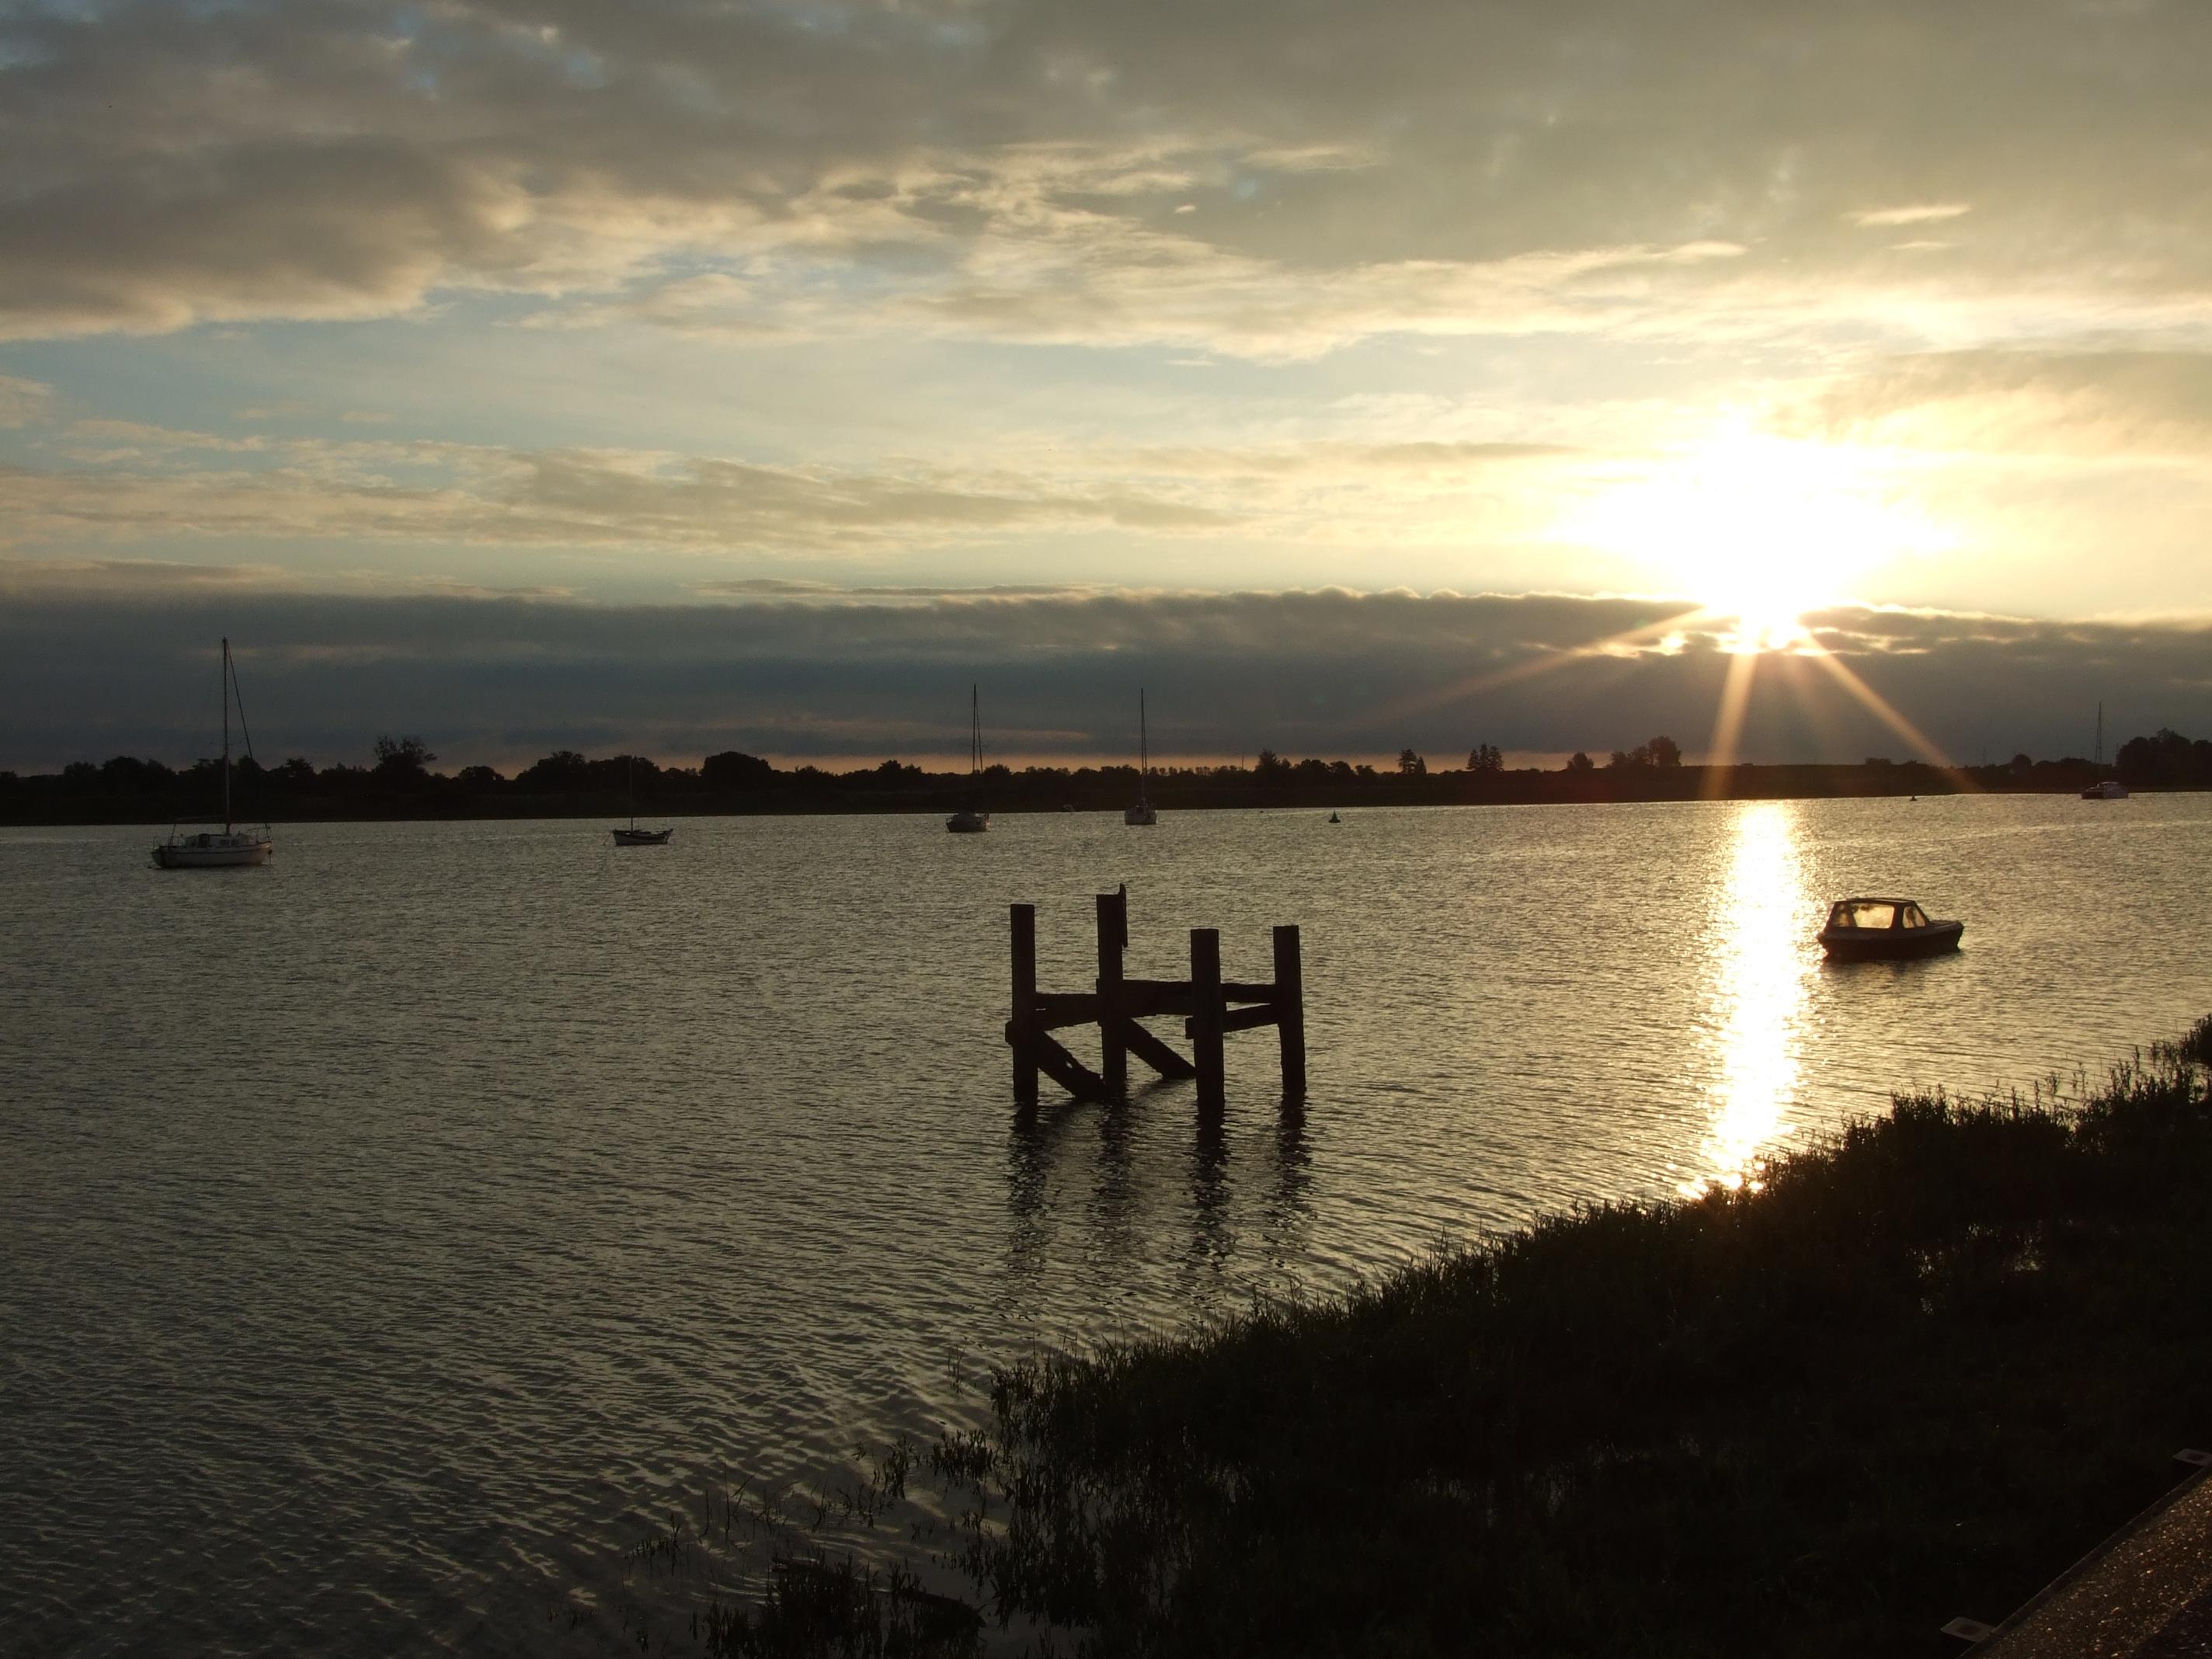
natural, water, cloud, sky, water resources, atmosphere, afterglow, dusk, lake, sunlight, sunrise, body of water, boat, sunset, dock, horizon, atmospheric phenomenon, bank, landscape, morning, waterway, summer, astronomical object, sun, calm, shore, natural landscape, watercraft, cumulus, dawn, reservoir, reflection, bridge, evening, channel, lake district, coast, sound, ocean, loch, backlighting, night, tree, bay, city, wave, inlet, pier, winter, darkness, sea, vacation, heat, lens flare, beach, river, silhouette, harbor